Water pollution in the West Coast Region

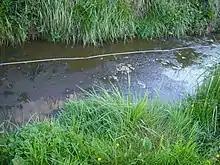
A ditch connecting the dairy effluent pond to Coal Creek

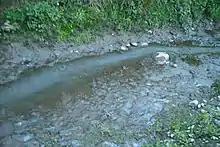
milk being discharged from dairy shed into nearest creek

In September 2017 milk was discovered being discharged into the river via that same drain. Erroneous reporting in the local paper protected the farmer; it is not clear whether the erroneous reporting was the police, the regional council or reporter. Evidence points to the dairy company refusing the milk due to unacceptable penicillin levels. There does not appear to be any contingencies provided on the West Coast for milk rejected by Westland Milk Products.